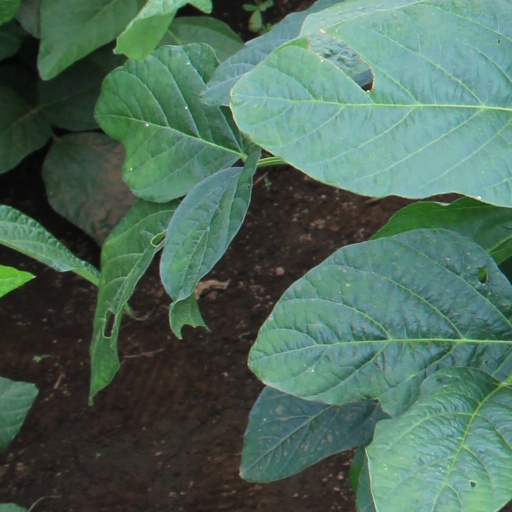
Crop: soybean